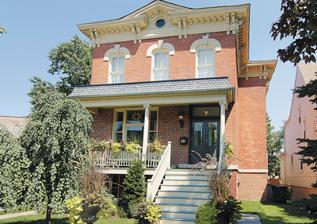
Building: Race House
Country: United States of America
Year built: 1874
Race House General information Architectural style Italianate style Completed 1874 The Stephen A. Race House, Chicago, IL, circa 2007 The Race House is an Italianate style house located at 3945 North Tripp Avenue in the Irving Park neighborhood of Chicago , Illinois , United States .  The house was built in 1874 by an unknown architect for Stephen A. Race . It was designated a Chicago Landmark on September 22, 1988. History This home is significant in the history of Chicago and the neighborhood of Irving Park.  It is the only remaining home of the original founders of Irving Park – the Race family.  The Stephen A. Race house is a rare Chicago example of a red brick Italianate structure with its architectural integrity for the most part still intact.  Originally sited on Irving Park Boulevard, a road that was once an Indian trail in early Illinois, the home's style is especially representative of the type of grand residential dwellings that once lined Irving Park Boulevard in the mid- to late-nineteenth century, when Irving Park was a suburban/country retreat. When originally built, the home cost $12,000 – a significant amount of money in 1873.  The Charles T. Race House, which no longer exists, was slightly grander in scale and cost $15,000.  Both homes were of the Italianate style, one of the most popular architectural styles between 1850 and 1880.  While the architect's name is unknown to us today, the similarities of the Race homes indicate the brothers used the same architect. Description The Stephen A. Race House is a classic Victorian Italianate – built from 1873 to 1874 for Stephen A. Race, one of the founders of Irving Park, along with his brother, Charles T. Race, principal founder and developer of Irving Park. Four stories high, the Stephen A. Race House is composed of red brick contrasted with white limestone and painted wood trim; its style is derived from the villas of Tuscany in Northern Italy , which are characterized by a symmetrical box shape capped by a flat roof.  Large eave brackets dominate the cornice line of Italianate houses.  On the Race House, these are over-scaled, elaborately scrolled and arranged in pairs – typical of this era and style. Particularly arresting is the treatment of the windows on the second level.  Tall and thin, with two-over-two lights, they are emphatically framed with semi-circular arches stamped by a prominent limestone keystone . Alterations The exterior of the first floor of this home has been altered, most probably when it was moved early in the 20th century (a historic plaque outside the home states 1924, but other sources mention 1905).  You'll note that breaking the straightforward configuration of the house is a large bay window – a late Victorian addition.  This bay window replaced two tall windows on the first floor that aligned and fell directly below the two second floor windows on the left.  Up on the porch you can see the placement of the original windows if you look at the Indiana limestone blocks that line the perimeter of the home on the first level.  The exterior front doors were also most likely modified during this period.  Originally, the exterior set of doors would have echoed the arched doorway and doors of the interior set. The front porch on the home is not original.  It was built in 2001 and is a replica of the porch that previously fronted the home, and which was most built after the home was moved from Irving Park Boulevard and onto Tripp Avenue.  Originally, the home had a cast-iron staircase, resting on a limestone base, probably about the same width of the existing staircase that would have led to a landing and the double front doors. It is thought that the windows, porch and doors were all modified at the same time to coincide with the movement of the house – and updated to reflect the tastes of the late Victorian era . To fully appreciate this house, it is best to remember that it was moved from its original position on Irving Park Boulevard on what was then a more spacious landscaped lot.  The home is still sited on a portion of the original lot, but was pivoted 90 degrees, so that instead of facing north, it now faces west.  It was moved as Irving Park Boulevard became more commercial.  Facing Irving Park Boulevard, the home and its lot occupied half of the north-facing block.  Where the house is now located was most probably where the stables and out buildings of the home would have been located.  Using the city lot maps of today, this home occupied what are now five city lots. It was during this commercial building boom along Irving Park Boulevard that its companion house, the Charles T. Race home, was demolished.  The home has undergone some changes in nearly 140 years, but luckily, those changes have not impacted the architectural integrity of the home significantly.  Mark Gregory Jones and Bradley Maury purchased the house in 2002 and completed extensive restoration and renovation of the home, and transformed the previously unfinished third floor walk-up attic into a master suite. Jones and Maury retained the property for 12 years before selling the home in 2014 to Chris and Alison Domino. The Dominos sold the home in 2019 to the current owners, Dana and Drew Sarros. The stained glass in the front living room window was installed in 2002 and is a reproduction of the original stained glass panel, with the exception of the colors.  The current owners were able to locate a black and white photograph, which provided the template for this recreating this stained glass panel. During the late 1980s and early 1990s, when the home was abandoned and in disrepair, four white Carrara marble fireplace mantels, along with the newel post for the front hall, were stolen.  All the fireplaces have been replaced with fireplaces of the period however and the newel post replaced with a similar period piece.  The woodwork throughout the house is painted and is of a very robust and exuberant style, which is typical of Italianate homes of this period. References